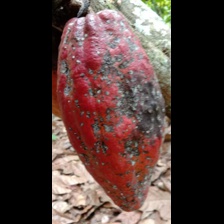
Label: phytophthora